Bulgarian alphabet

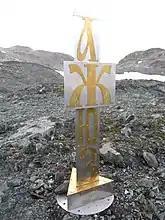
Cyrillic Script Monument at the Bulgarian base in Antarctica

Since the time of Bulgaria's liberation in the late 19th century, the Bulgarian language has taken on a large number of words from Western European languages. All of these are transcribed phonetically into Cyrillic, e.g.: